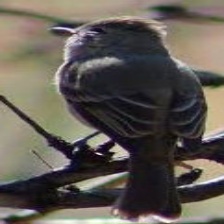
Species: NORTHERN BEARDLESS TYRANNULET
Scientific name: CAMPTOSTOMA IMBERBE